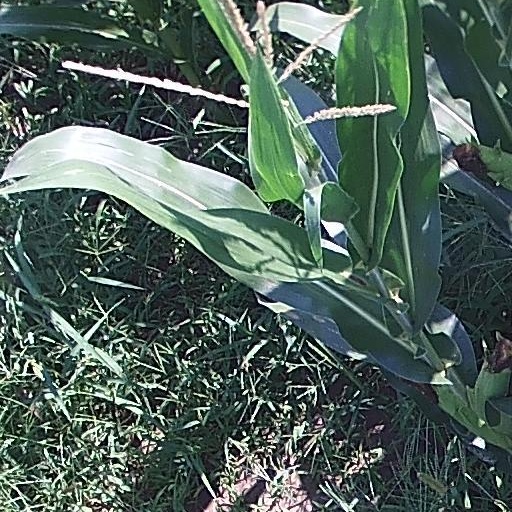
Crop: maize; corn